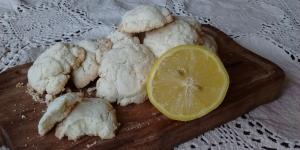
galletitas de limon veganas